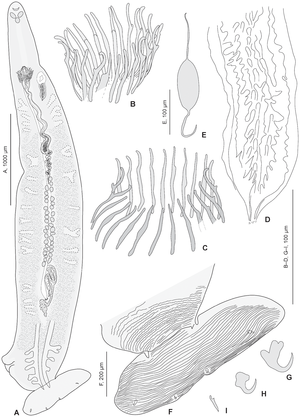
La carangue mouchetée, est poisson de la famille des Carangidés.